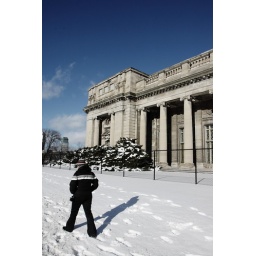
My mum walks in front of a hydroelectric building on the Niagara river